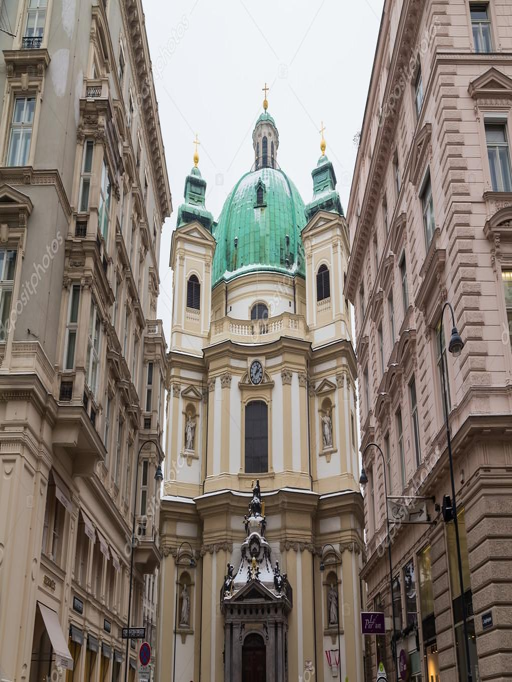
baroque structure during the -- stock photo #